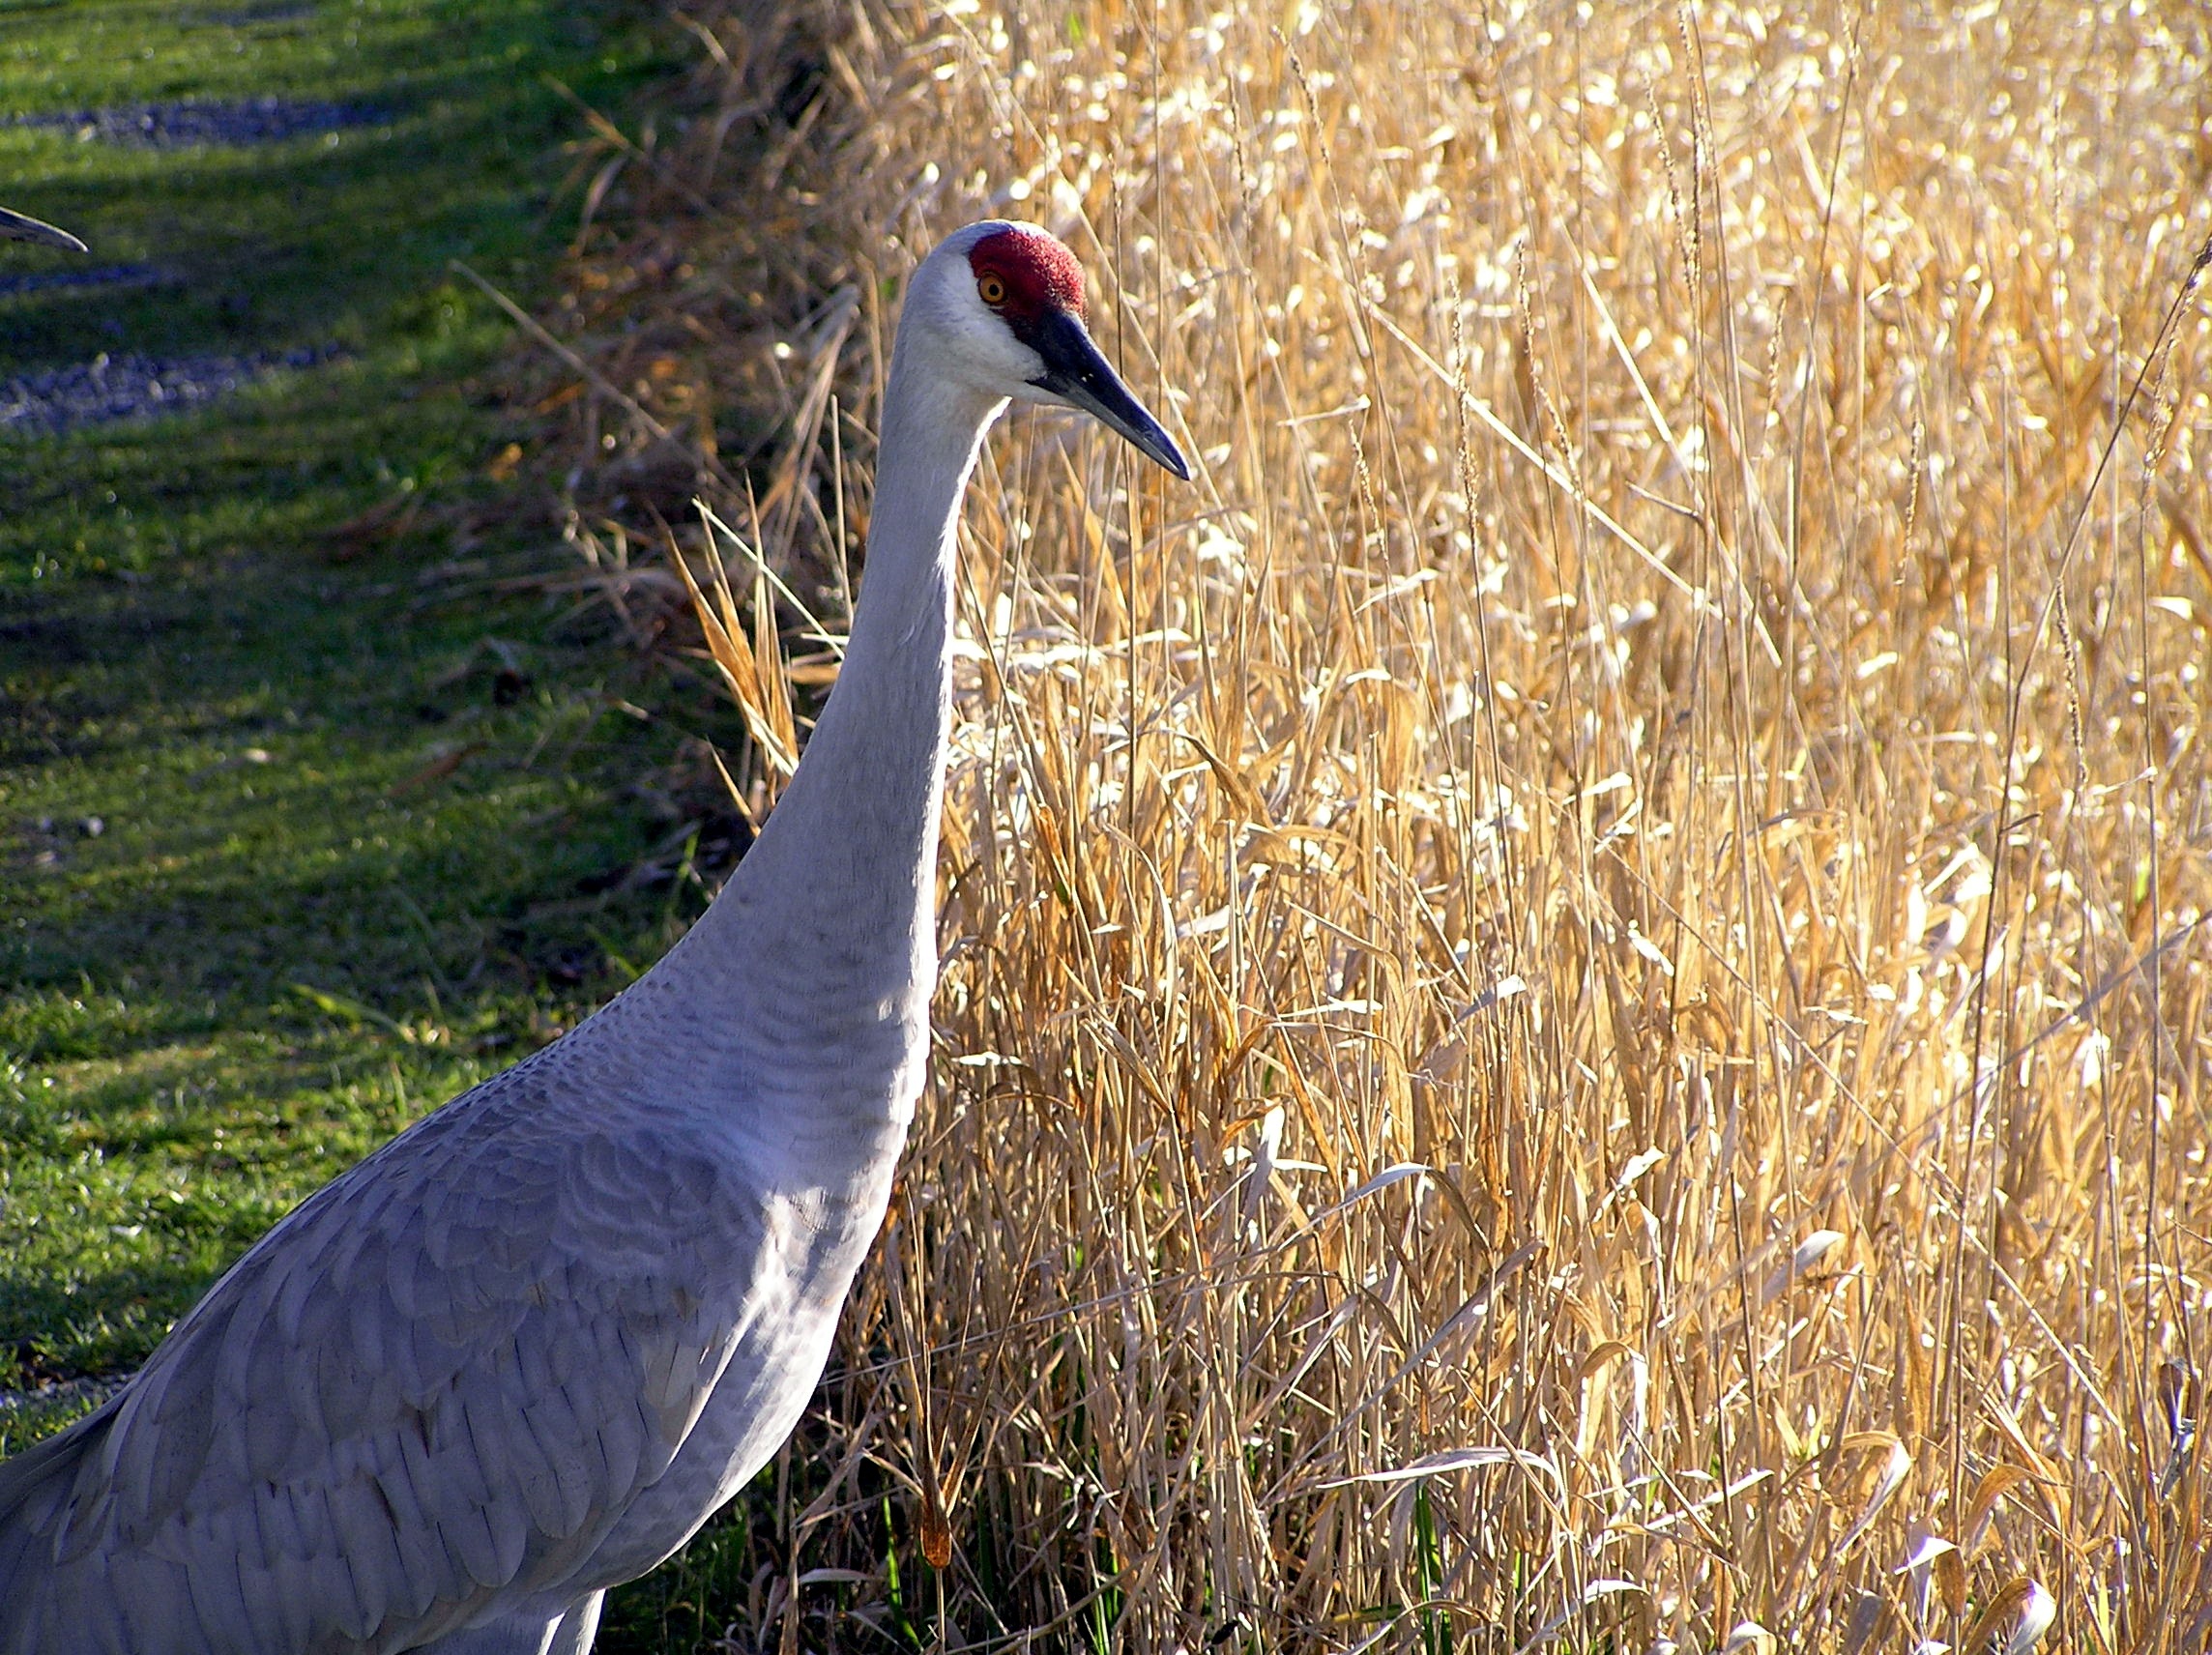
nature, bird, wing, wildlife, beak, symbol, corn, fauna, vertebrate, crane, large, water bird, migrate, sandhill crane, crane like bird, ground dweller